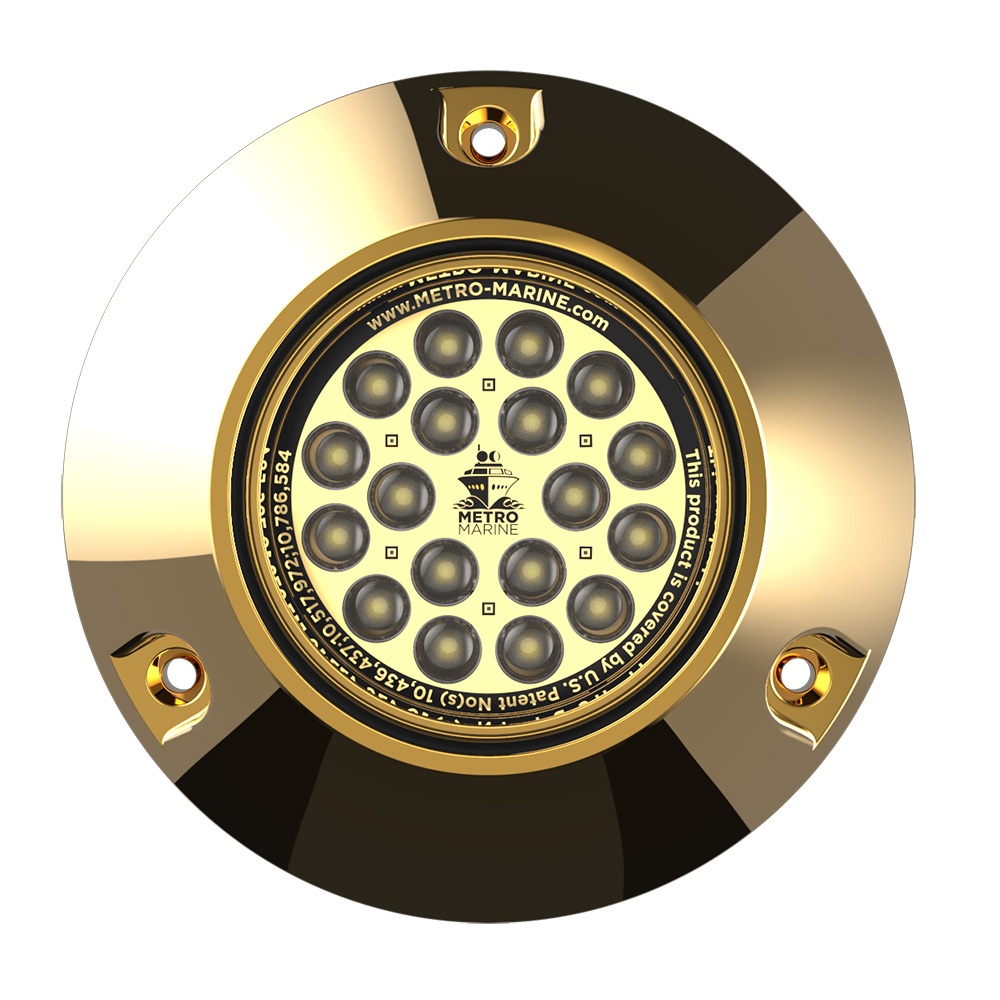
Metro Marine High-Output Submersible Underwater Light w/Intelligent Monochromatic LEDs - White, 90 Beam [F-BMR1-W3-90]
High-Output Submersible Underwater Light with Intelligent Monochromatic LED's - White, 90° Beam The F-Series line of underwater marine lighting fixtures is designed to mounted a depth of up to 4.6M (15') below the water’s surface to provide vibrant White light in the water. With watertight aluminum bronze housings and silicon bronze hardware, Metro Marine’s F-Series luminaires are perfect for marine-based applications such as mounting to yachts, docks, sea walls, as well as for use in fountains and theme park installations. Leveraging Metro’s rich legacy of innovation and leadership in optics & LED control technology, the F-Series underwater lighting fixtures introduce a unique LED array to the market with 18 H.O. LEDs per fixture, allowing close adjacent fixture placement where fully-mixed, uniform light is important. The F-BMR1-W3-90 is a superior underwater White LED luminaire with 90° optical lensing for lighting mid- to large-scale structures and yachts ranging from 10M (32') to 30M (100'), with uniform color control, and high efficiency. Clear Lens Technology One of the main problems seen with underwater marine lighting fixtures is the aggressive growth (biofouling) that attaches to the clear lenses in front of the LEDs. This growth blocks the light, and causes the fixtures to overheat. When UVC’s became available in LED form, Metro Marine devised and patented a unique and innovative system utilizing UVC LEDs to keep the lenses on our fixtures crystal clear – forever! Anti-Condensation Assembly Methodology Condensation is a critical issue found in many underwater marine lighting fixtures. It can cause internal corrosion which can destroy underwater lighting fixtures from the inside-out. Taking a scientific approach, we have solved this problem, completely eliminating condensation from forming in our fixtures. We manufacture our fixtures in a Class 1000 Clean Room, and our patent-pending assembly methodology guarantees our fixtures will never experience condensation! Technical Specifications: Beam Angle - 90° Input Voltage - 10VDC-30VDC Power Consumption - 44W Dimensions - 5.47" (Dia.) x 1.12" (D) Weight - 2.71 lbs Lens Material - Clear Quartz Operating Temperature - -40 to 122° Specifications: Color: White Material: AB2 Aluminum Bronze Mounting Style: Surface Voltage - Input Range (Volts): 10-30v Watts: 44w Box Dimensions: 5"H x 9"W x 10"L WT: 5.25 lbs UPC: 850050884064 .embed-container { position: relative; padding-bottom: 56.25%; height: 0; overflow: hidden; max-width: 100%; } .embed-container iframe, .embed-container object, .embed-container embed { position: absolute; top: 0; left: 0; width: 100%; height: 100%; } .embed-container { position: relative; padding-bottom: 56.25%; height: 0; overflow: hidden; max-width: 100%; } .embed-container iframe, .embed-container object, .embed-container embed { position: absolute; top: 0; left: 0; width: 100%; height: 100%; }
Brand: Metro Marine
Category: Home & Garden > Lighting > Floating & Submersible Lights